Haruka (train)

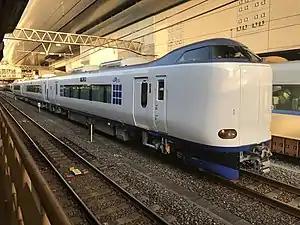
271 series EMU

As a limited express service, the "Haruka" requires both a and a – see train tickets in Japan. The ICOCA card can be used as a fare ticket (for passing the ticket gate) for non-reserved travel, with the limited express ticket purchased from the conductor on board the train. There are no extra charges required for the "Haruka" service for foreign passengers traveling with a Japan Rail Pass.